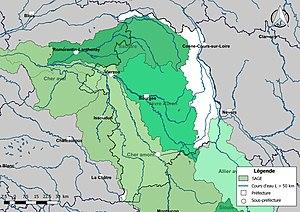
Carte des schémas d'aménagement et de gestion des eaux (SAGE) concernant le département du Cher (France) au 1er janvier 2018.
Le réseau hydrographique du Cher est l'ensemble des éléments naturels ou artificiels, drainant le territoire du département du Cher. Il regroupe ainsi des cours d'eau ou canaux situés entièrement ou partiellement dans le Cher.